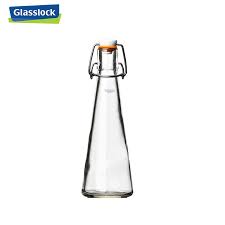
Label: glass